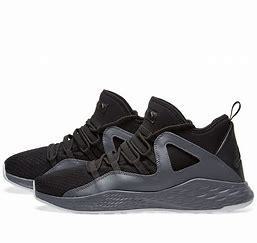
Brand: Jordan
Model: Formula 23